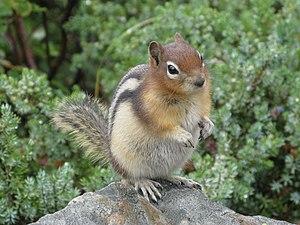
Les Sciuromorphes sont un sous-ordre de mammifères Rongeurs. L'animal type de ce sous-ordre est l'écureuil. Ce taxon est diversement reconnu selon les classifications qui lui préfèrent parfois le sous-ordre des Sciurognathi.
Cette liste traite des mammifères se trouvant au Canada. Il y a environ 200 espèces de mammifères indigènes au Canada. La grandeur de son territoire offre une grande variété d'écosystèmes allant des montagnes aux plaines en passant par les espaces habités. On retrouve au Canada la moitié des espèces mondiales de Cétacés. Le groupe ayant le plus d'espèces sont les Rongeurs alors que le moins nombreux est celui des Didelphimorphes avec une seule espèce.
Le parc national volcanique de Lassen, parfois appelé parc national Lassen Volcanic, est un parc national américain caractérisé par ses paysages volcaniques. Couvrant une superficie de 429 km², il est situé dans une zone montagneuse et boisée au nord de la Californie à la jonction des comtés de Lassen, Plumas, Shasta et Tehama.